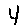
Label: 4